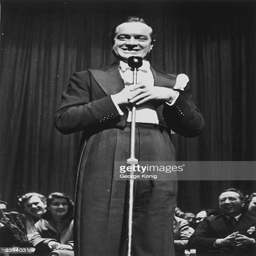
comedian and professional boxer on stage during a nighttime broadcast